Andrei Ryabov (musician)

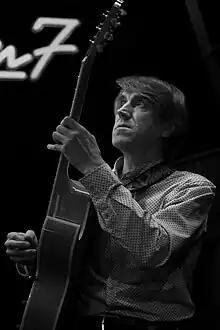
Andrei Ryabov in 2016

Andrei Vladimirovich Ryabov (born July 24, 1962) is a Russian-born jazz guitarist. He has worked with jazz guitarists Jim Hall, Tal Farlow, Joe Pass, Attila Zoller, and Gene Bertoncini.